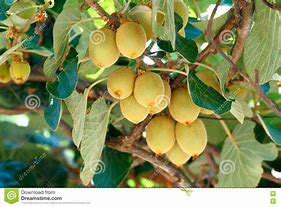
Label: Kiwi